Sydling St Nicholas

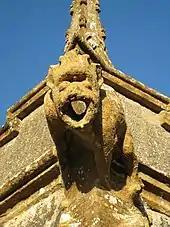
One of the gargoyles on the parish church

Within the parish are more than fifty structures listed by Historic England for their architectural or historic interest. In 1905 Sir Frederick Treves described the village as "the most charming in the district".